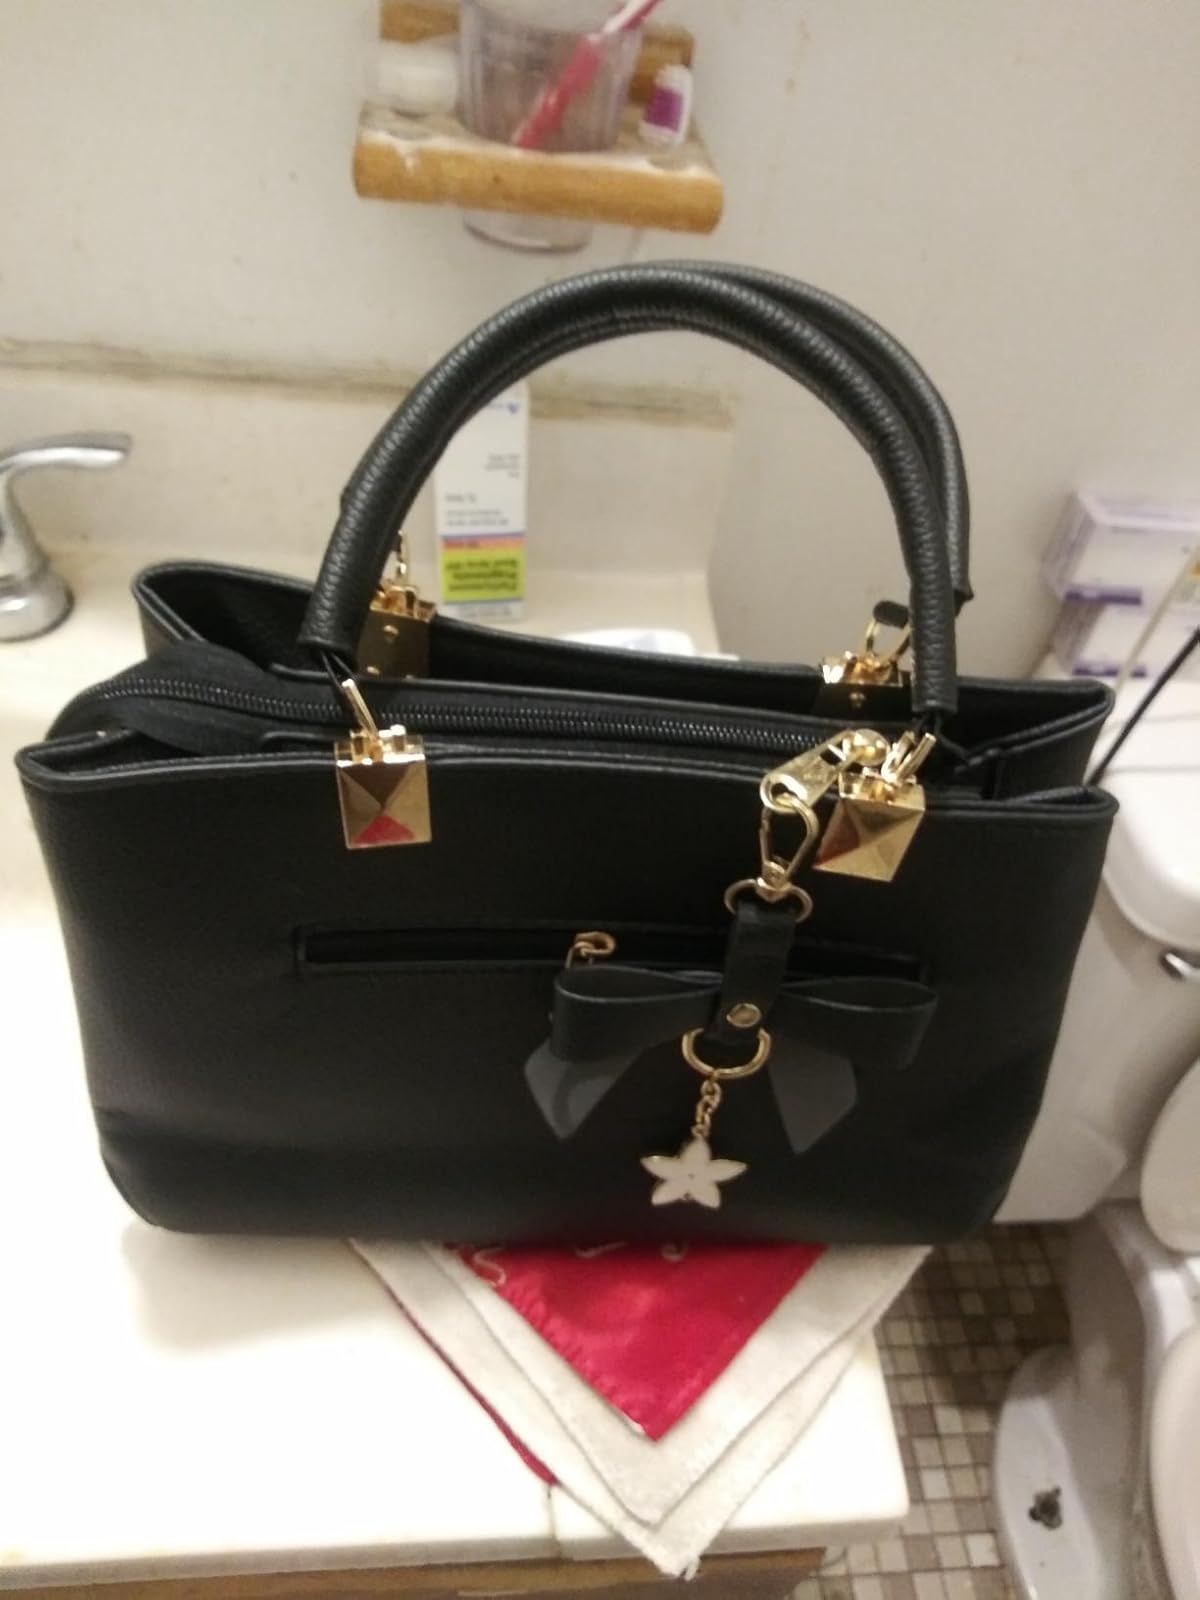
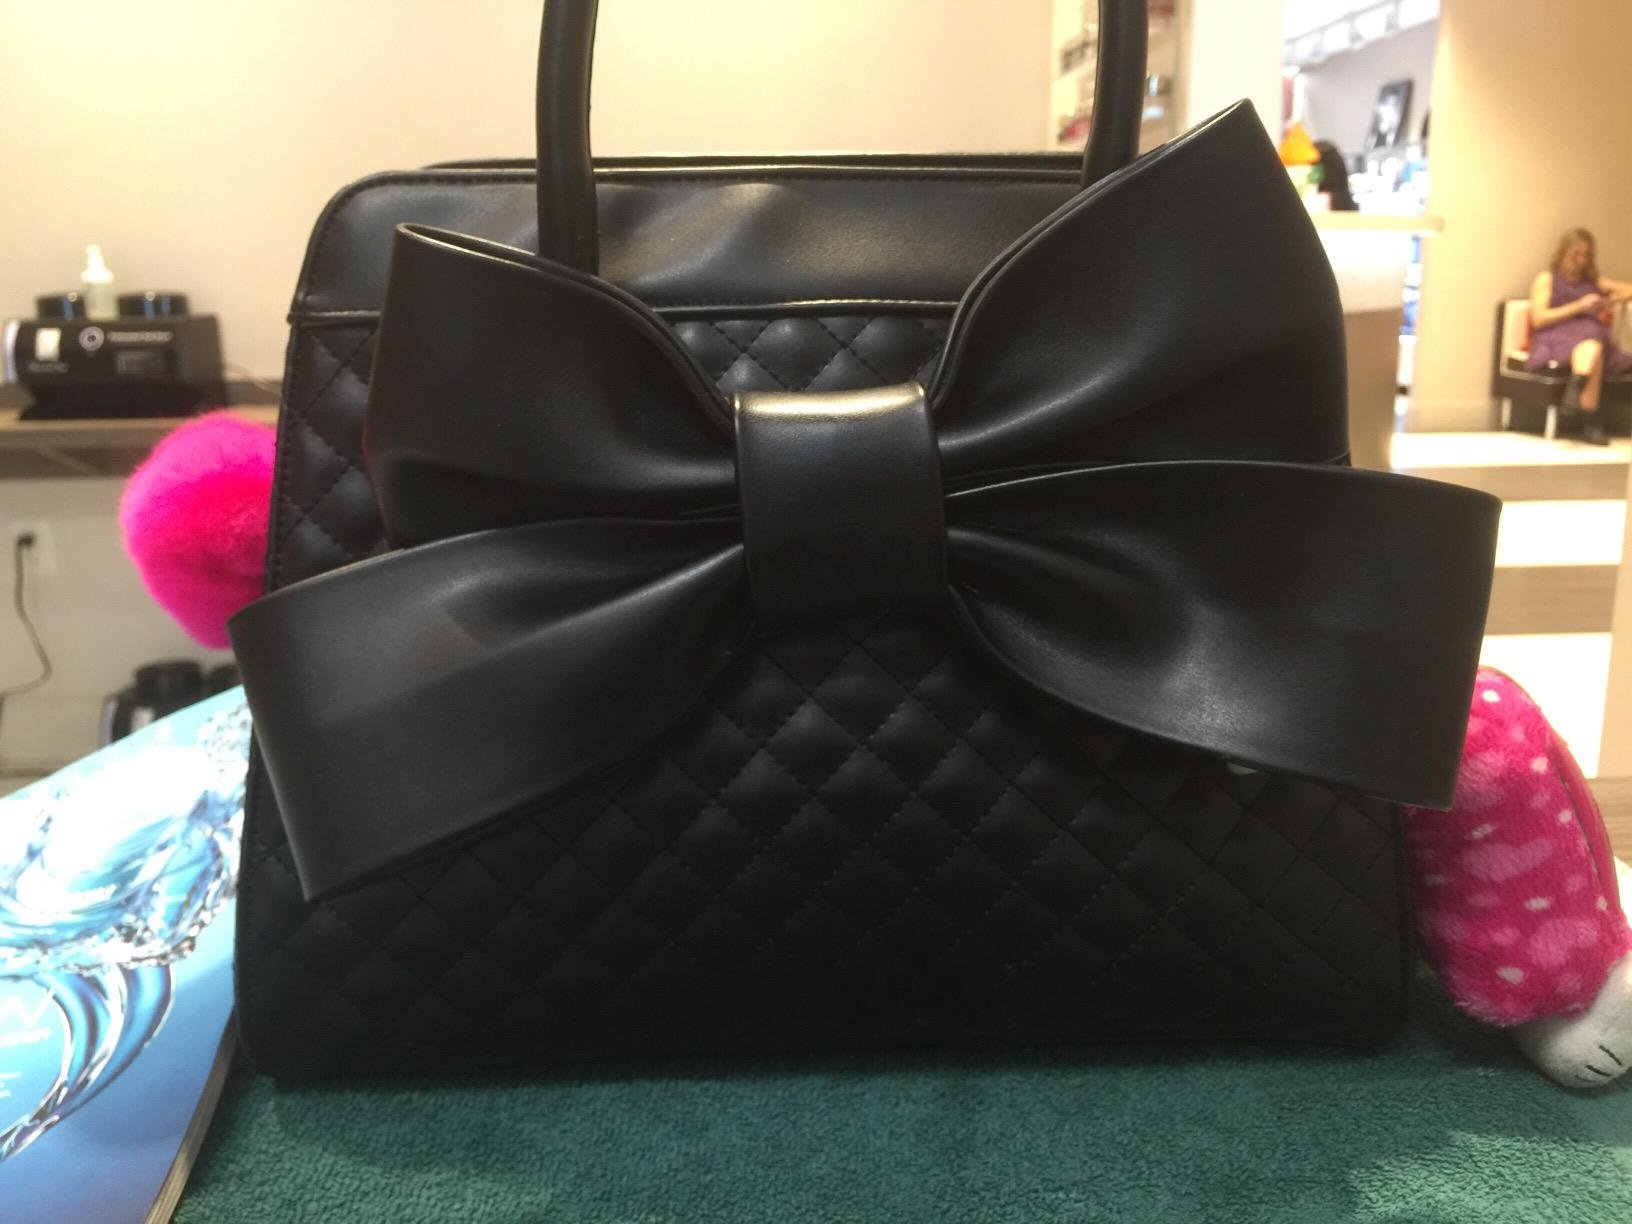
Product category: accessories_handbag
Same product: no